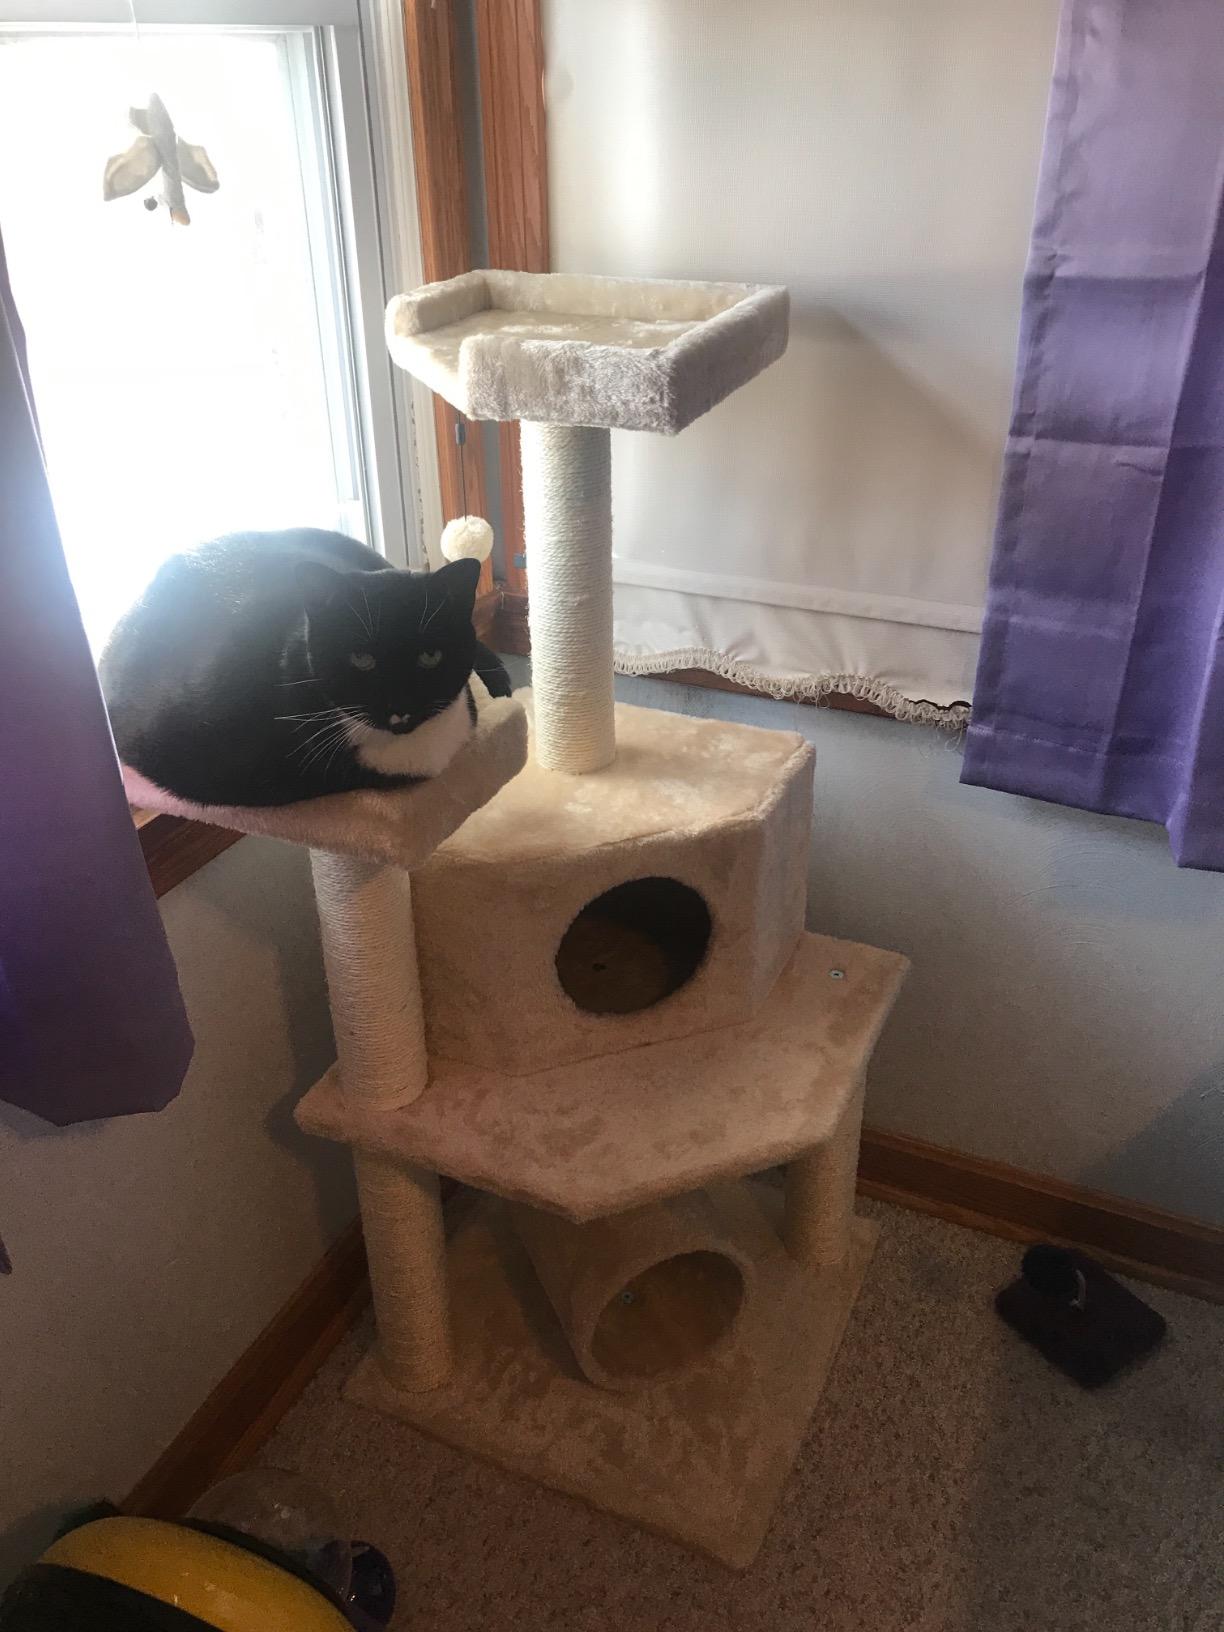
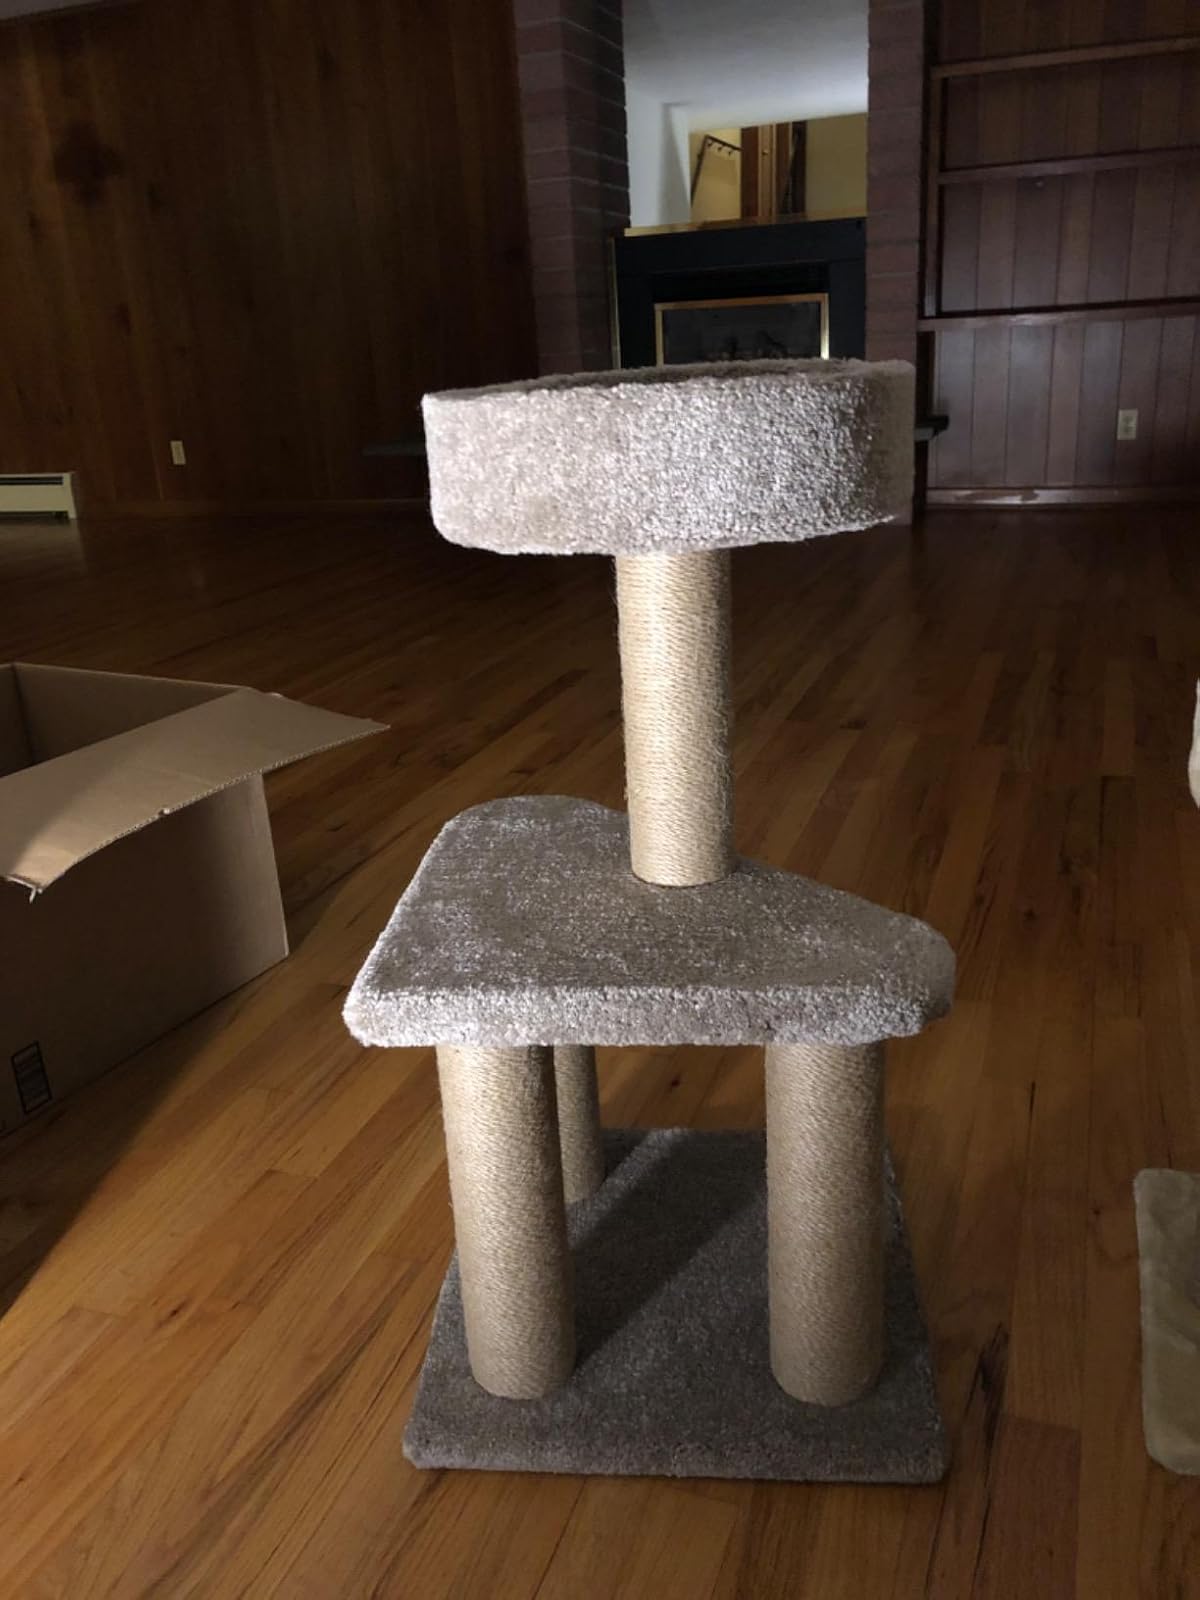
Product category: items_cat tree
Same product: no